South Orange-Maplewood School District

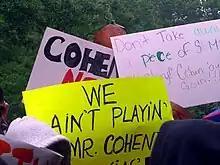
A South Orange Middle School student protest

Schools in the district (with 2019–20 school enrollment data from the National Center for Education Statistics) are: